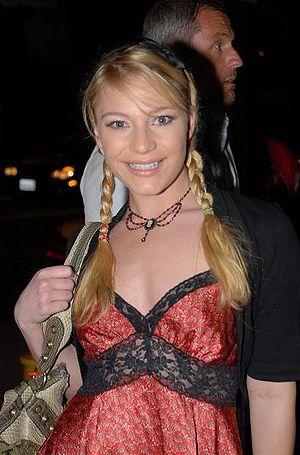
Les AVN Awards sont des récompenses de l'industrie pornographique décernées chaque année, depuis 1984, par le magazine Adult Video News.